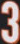
Number: 3